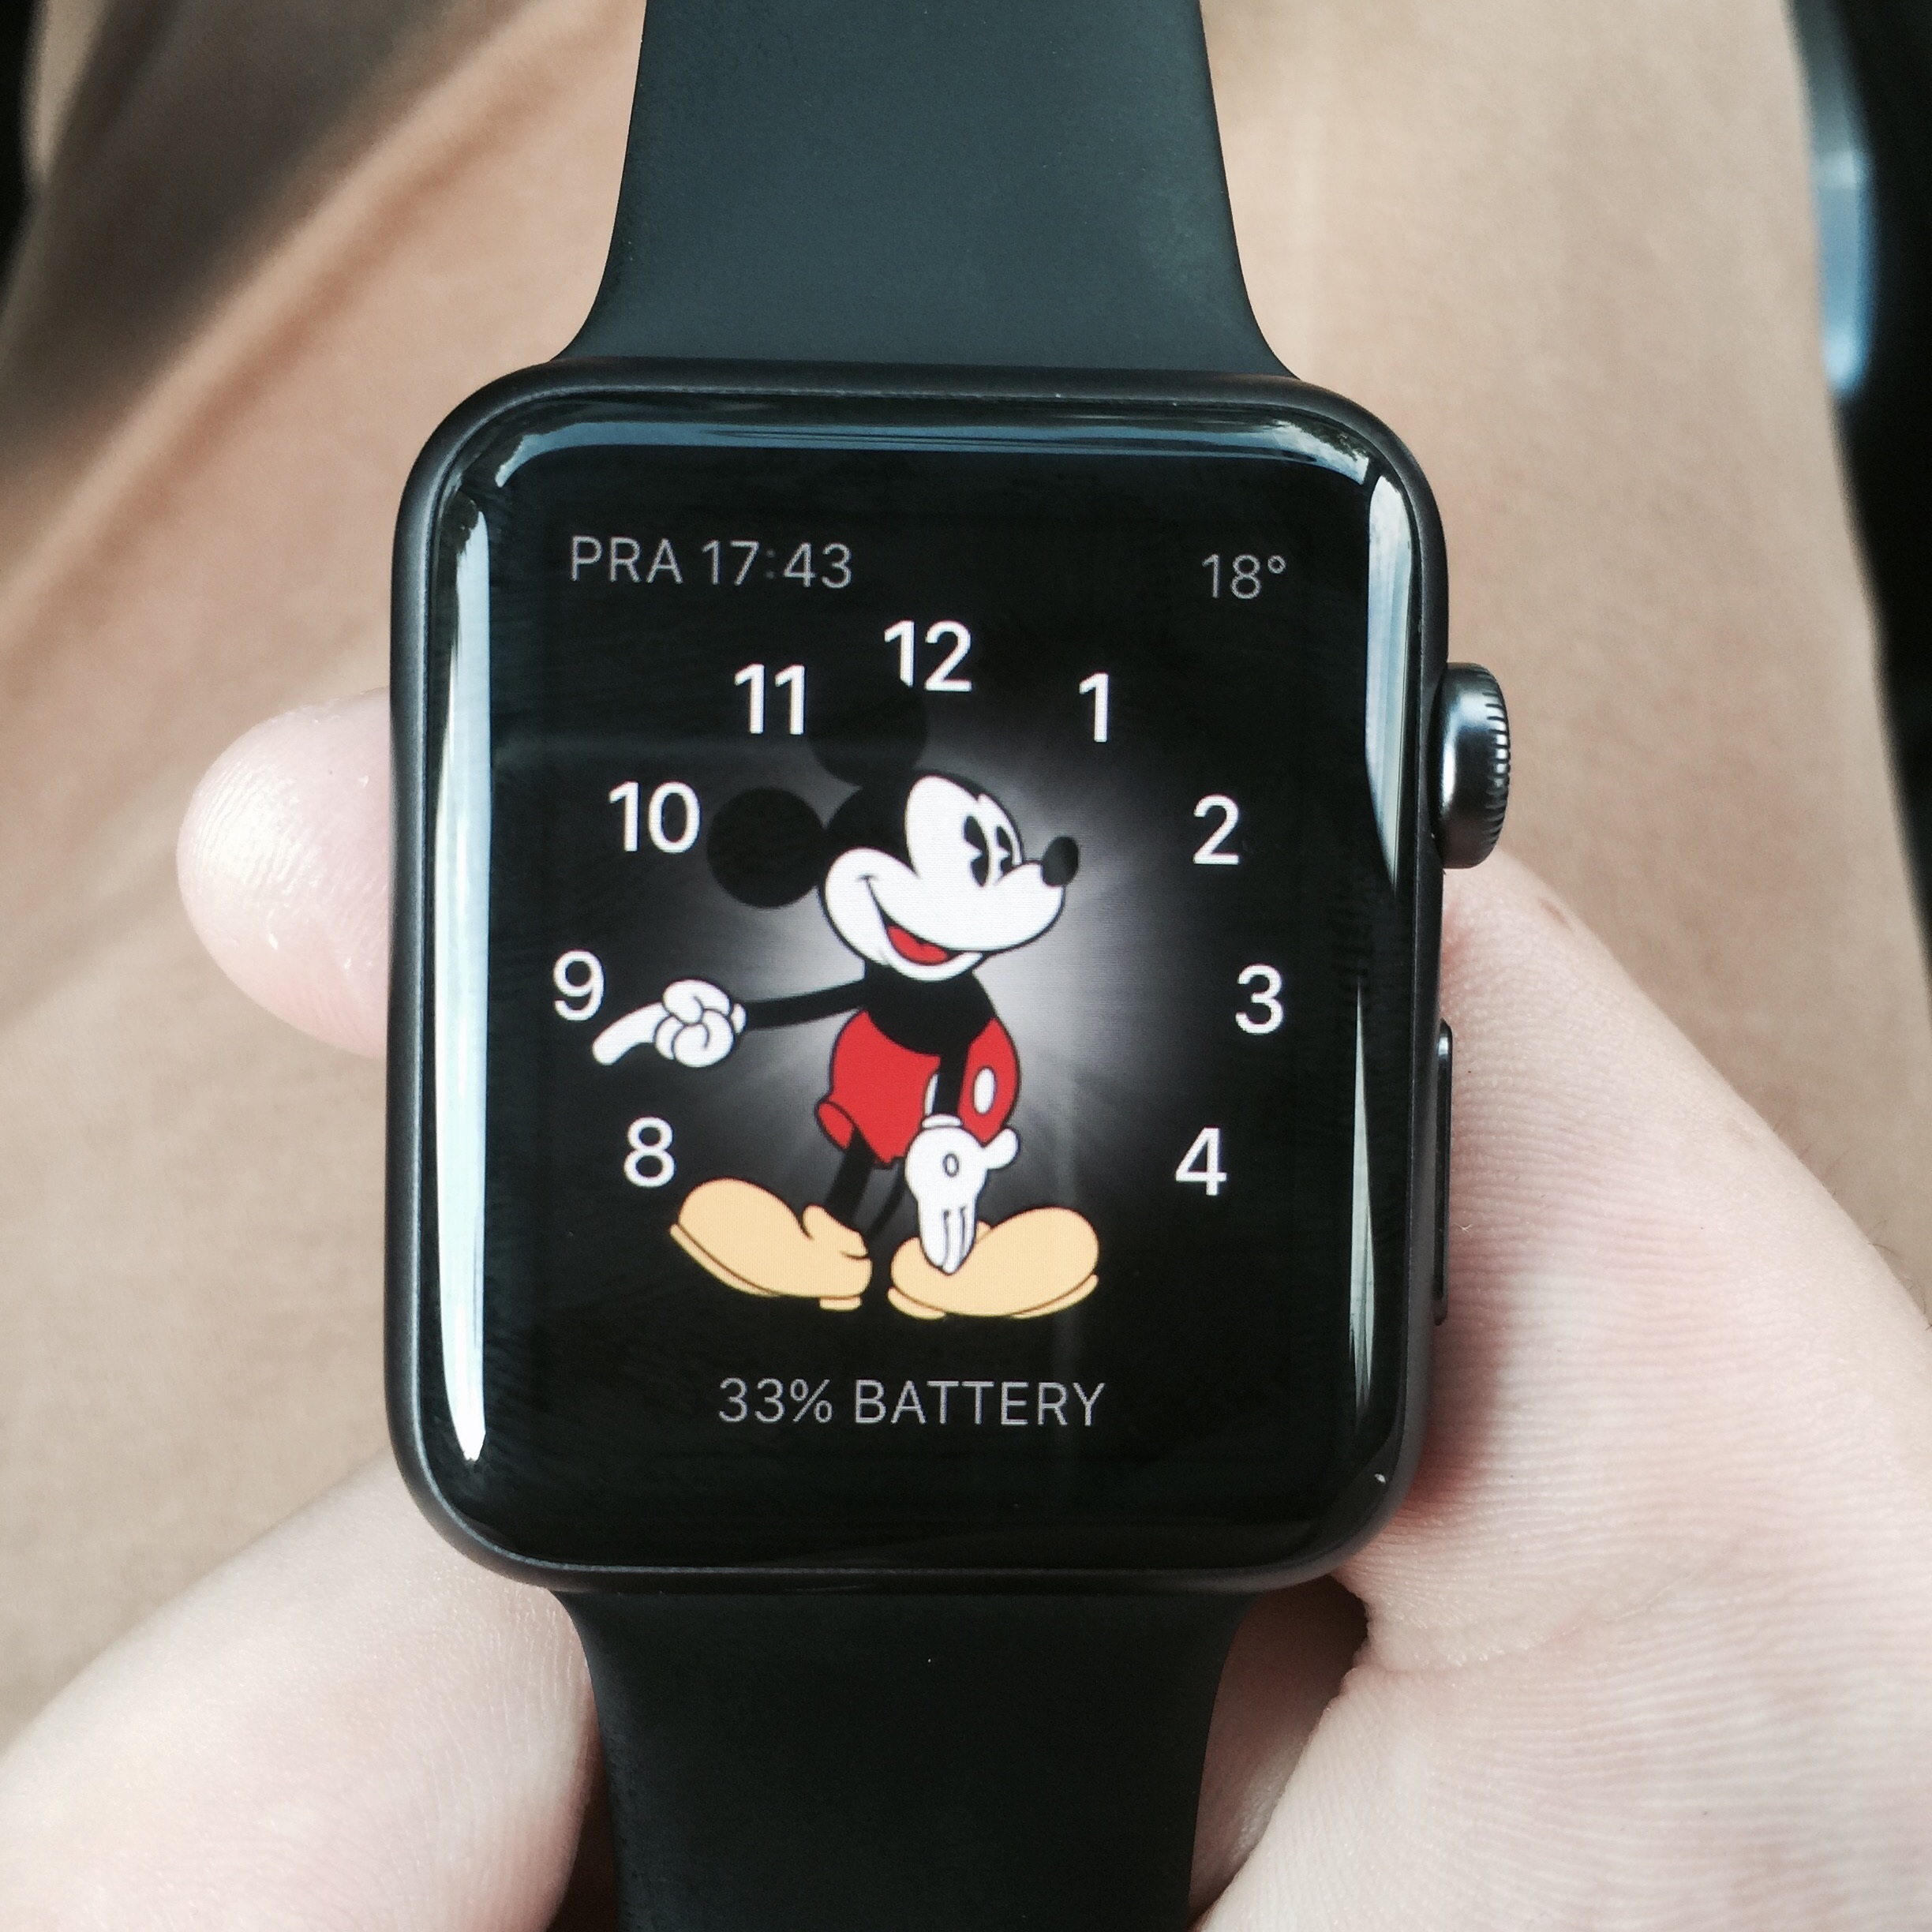
watch, hand, apple, technology, finger, equipment, gadget, black, arm, mobile phone, strap